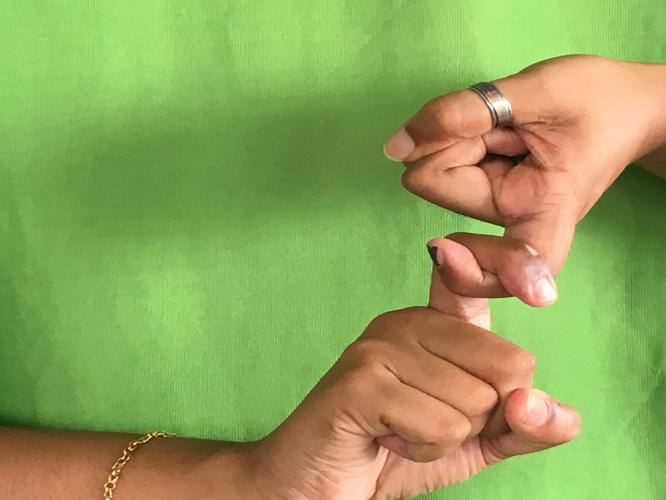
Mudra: Pasha
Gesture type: double_hand